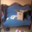
Label: couch